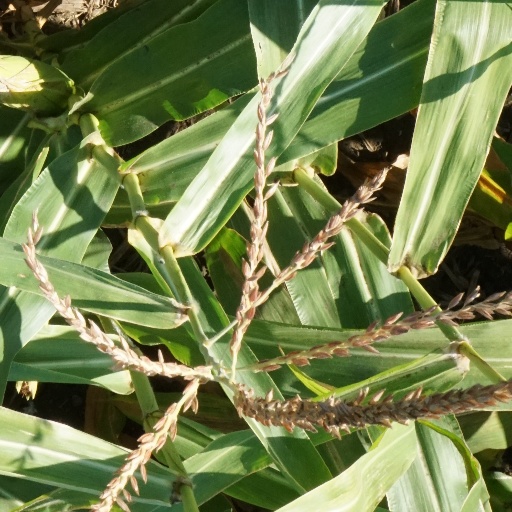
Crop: maize; corn